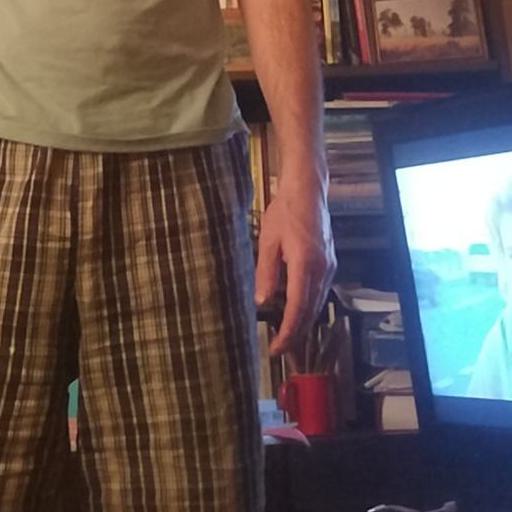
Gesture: no_gesture